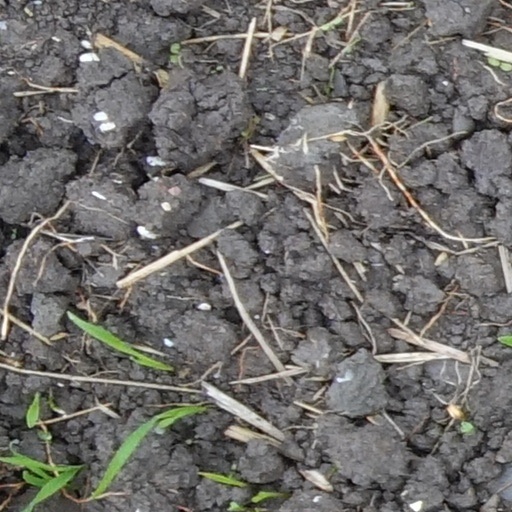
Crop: wheat